Kuomintang in Burma

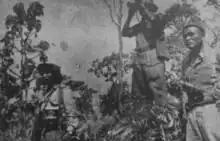
Burmese troops on the lookout for Kuomintang troops near the Sino–Burmese border, April 1954.

Following their failed attempt to re-enter China in August 1952, the KMT appeared to change its policy of using Burma as a base of operations for the invasion of Communist China to permanent entrenchment in the Shan area. The KMT stopped concentrating their forces near the China border in late 1952 and spread out across the Shan states as well as parts of the Kachin State. Eventually it gained control over the Shan territories between the Salween River on the west, the China border on the east, and Thailand on the south. The KMT army removed all Burmese government officials and became the only effective yet harsh government that ruled over the population of one million.